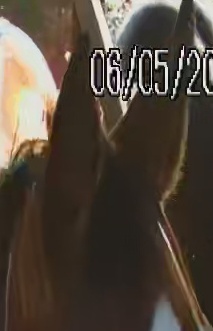
Face region: ears (position_of_ears)
Pain indicator: not_present